Eve Torres

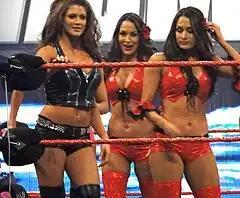
Eve (left) during a tag team match in 2009.

Her first main storyline began in early 2009, when she began a scripted feud with Michelle McCool after McCool attacked her. On the February 6 episode of "SmackDown", Eve made her singles match debut in a losing effort against McCool via submission. Their feud continued for the next few months, with them competing against each other in singles and tag team matches. Eve then moved into a feud with Layla in mid-2009. After the pair competed in dance and arm wrestling competitions, Eve defeated Layla on the May 29 episode of "SmackDown" in a wrestling match. On the June 18 episode of "Superstars", Eve pinned Layla once again. After the match, they both shook hands.